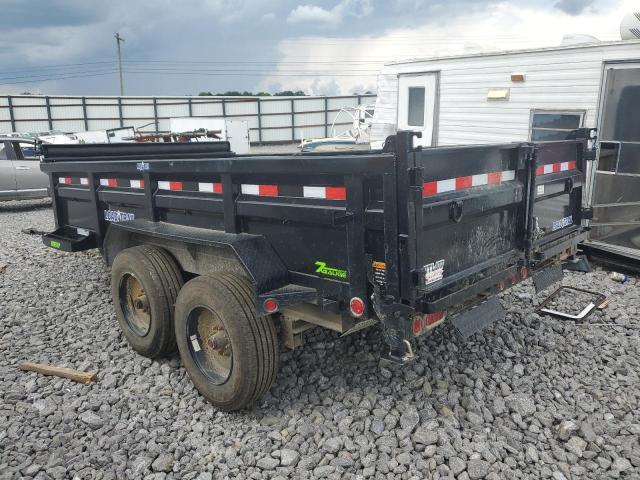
Aucun dommage détecté.
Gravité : aucun